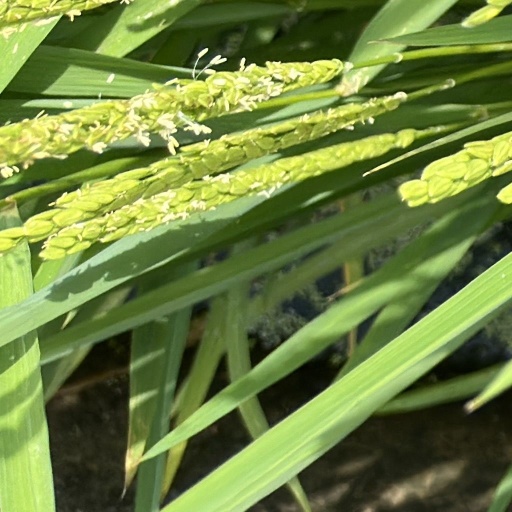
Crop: rice